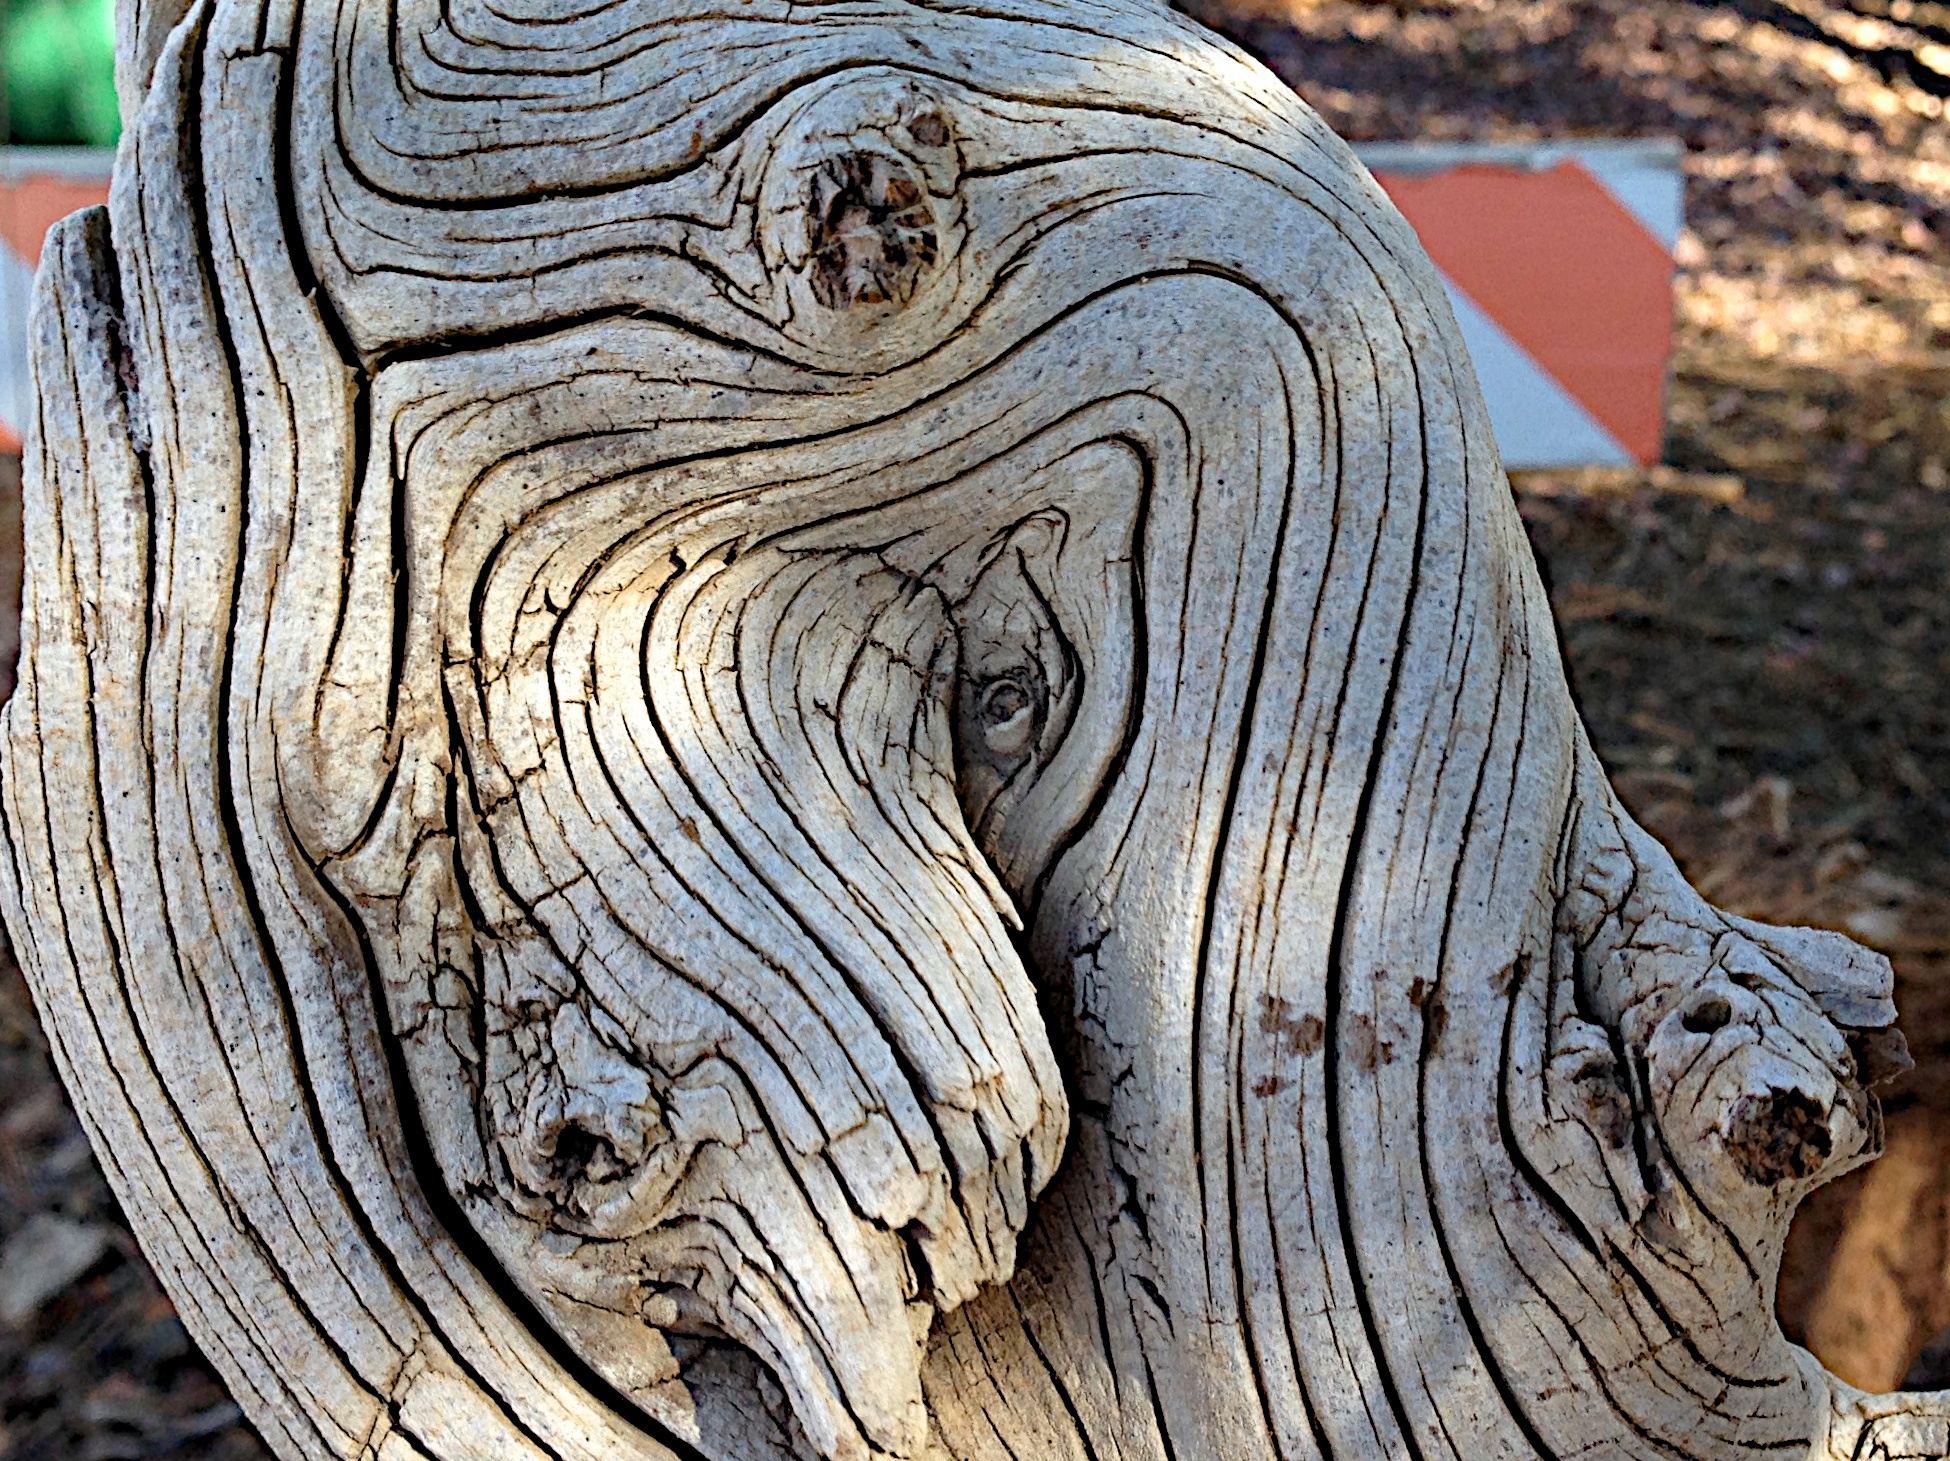
sand, wood, time, trunk, statue, elephant, sculpture, art, temple, carving, stone carving, indian elephant, ancient history, elephants and mammoths